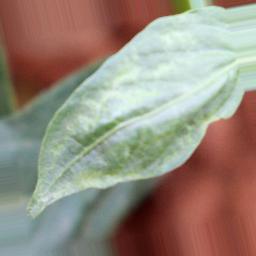
Label: healthy